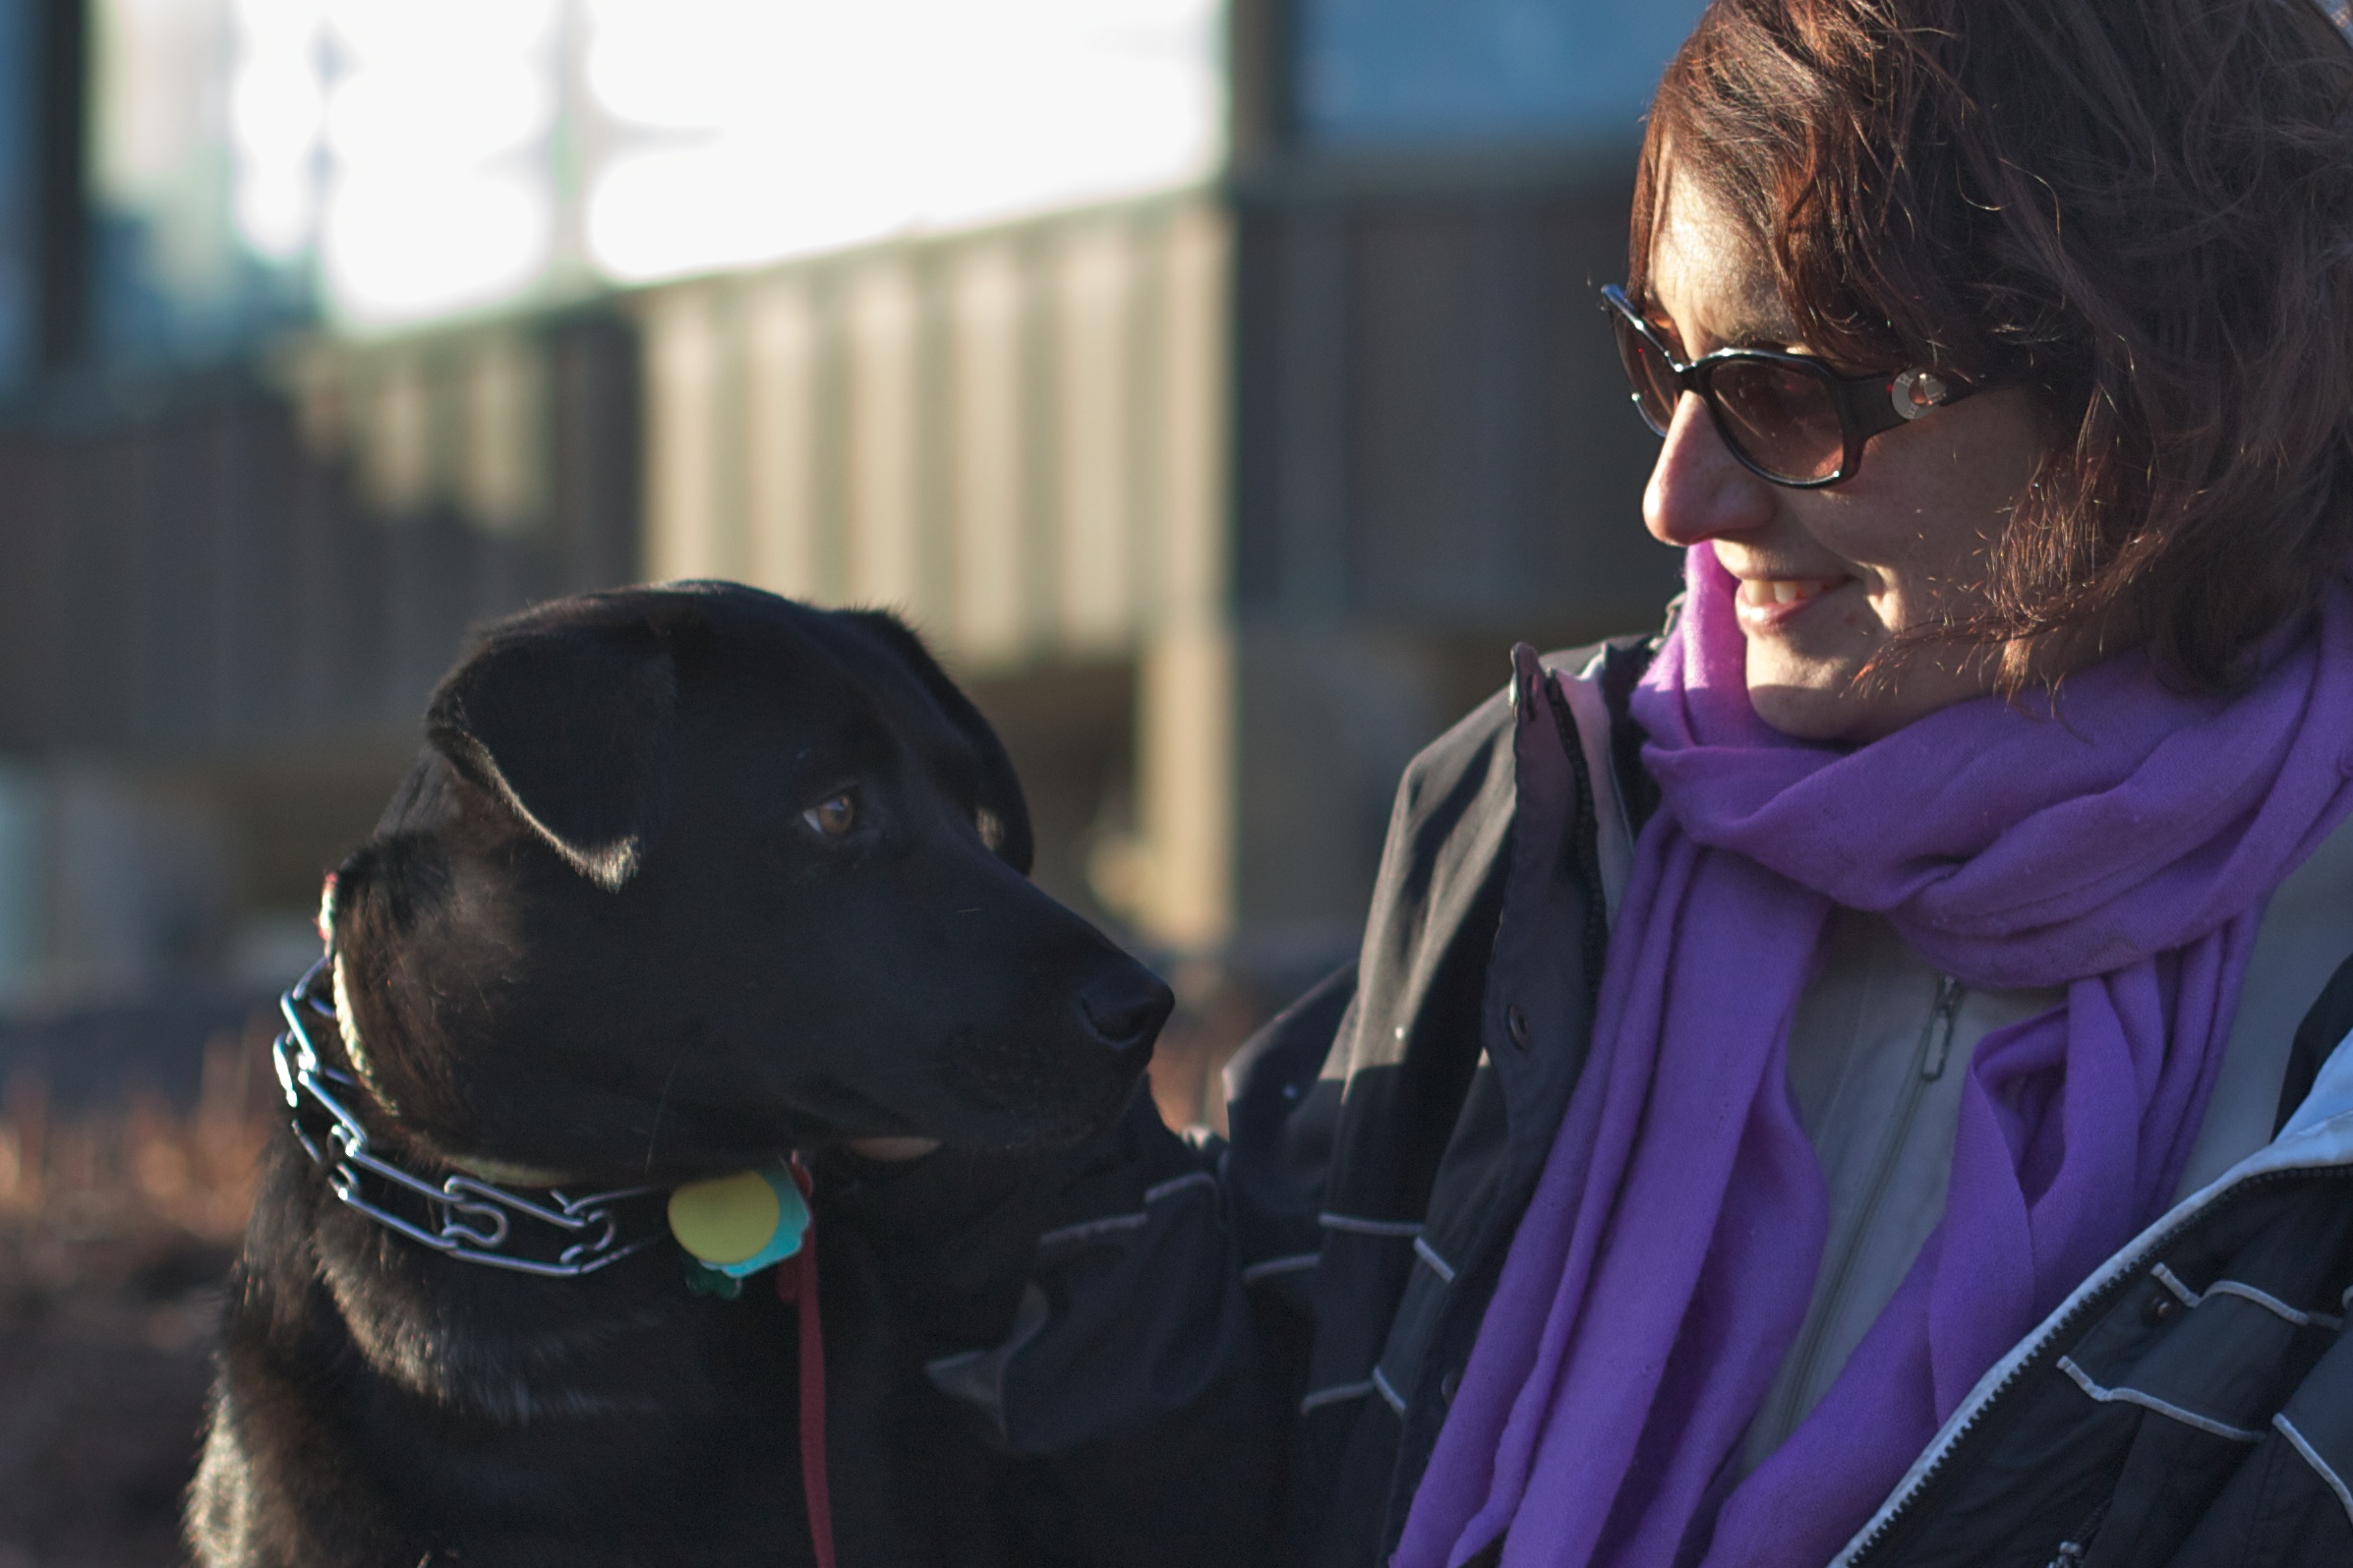
color, blue, giulia, interaction, dog like mammal